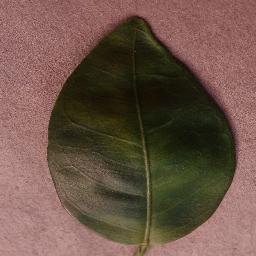
Label: Orange___Haunglongbing_(Citrus_greening)